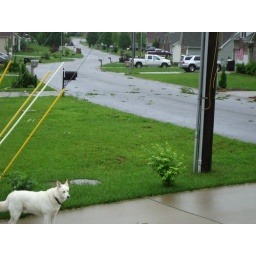
You can see the tree in the street down by the curve